Michelle Wu

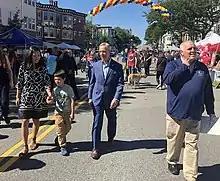
Wu (left) in 2022 at Boston's 22nd Annual Street Festival with Congressman Stephen Lynch (center) and City Council President Ed Flynn (right)

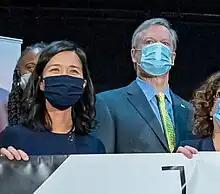
Wu with Governor Charlie Baker at the December 2021 groundbreaking of an affordable housing development

Wu had long been viewed a future mayoral prospect, fielding questions about whether she'd consider one day running as far back as 2016. Since at least 2019, Wu was viewed as a potential challenger to incumbent mayor Marty Walsh, if Walsh sought reelection in 2021. She announced her candidacy on September 15, 2020. She was regarded to be challenging Walsh from the political left.